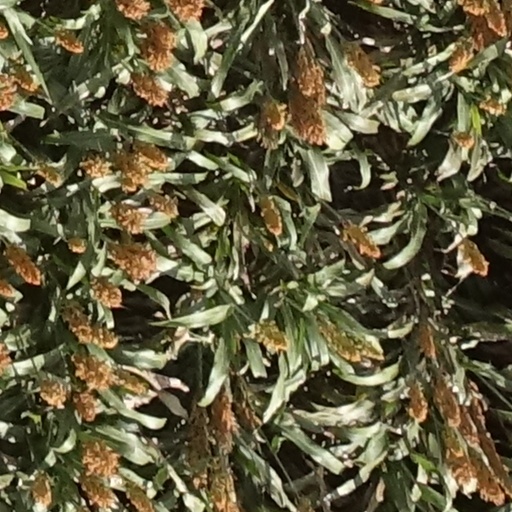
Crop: sorghum